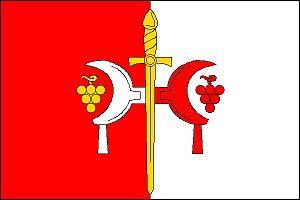
Syrovín est une commune du district de Hodonín, dans la région de Moravie-du-Sud, en République tchèque. Sa population s'élevait à 353 habitants en 2017.